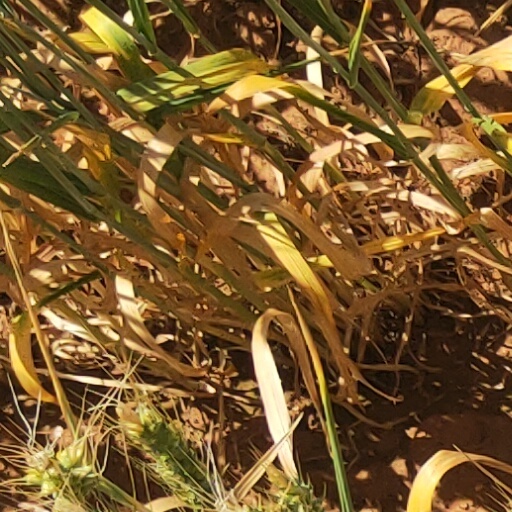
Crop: wheat